Courier Journal

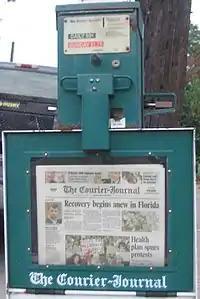
A Courier Journal dispenser

On August 8, 1918, Robert Worth Bingham purchased two-thirds interest in the newspapers and acquired the remaining stock in 1920. The liberal Bingham clashed with longtime editor Watterson, who remained on board, but was in the twilight of his career. Watterson's editorials opposing the League of Nations appeared alongside Bingham's favoring it, and Watterson finally retired on April 2, 1919.